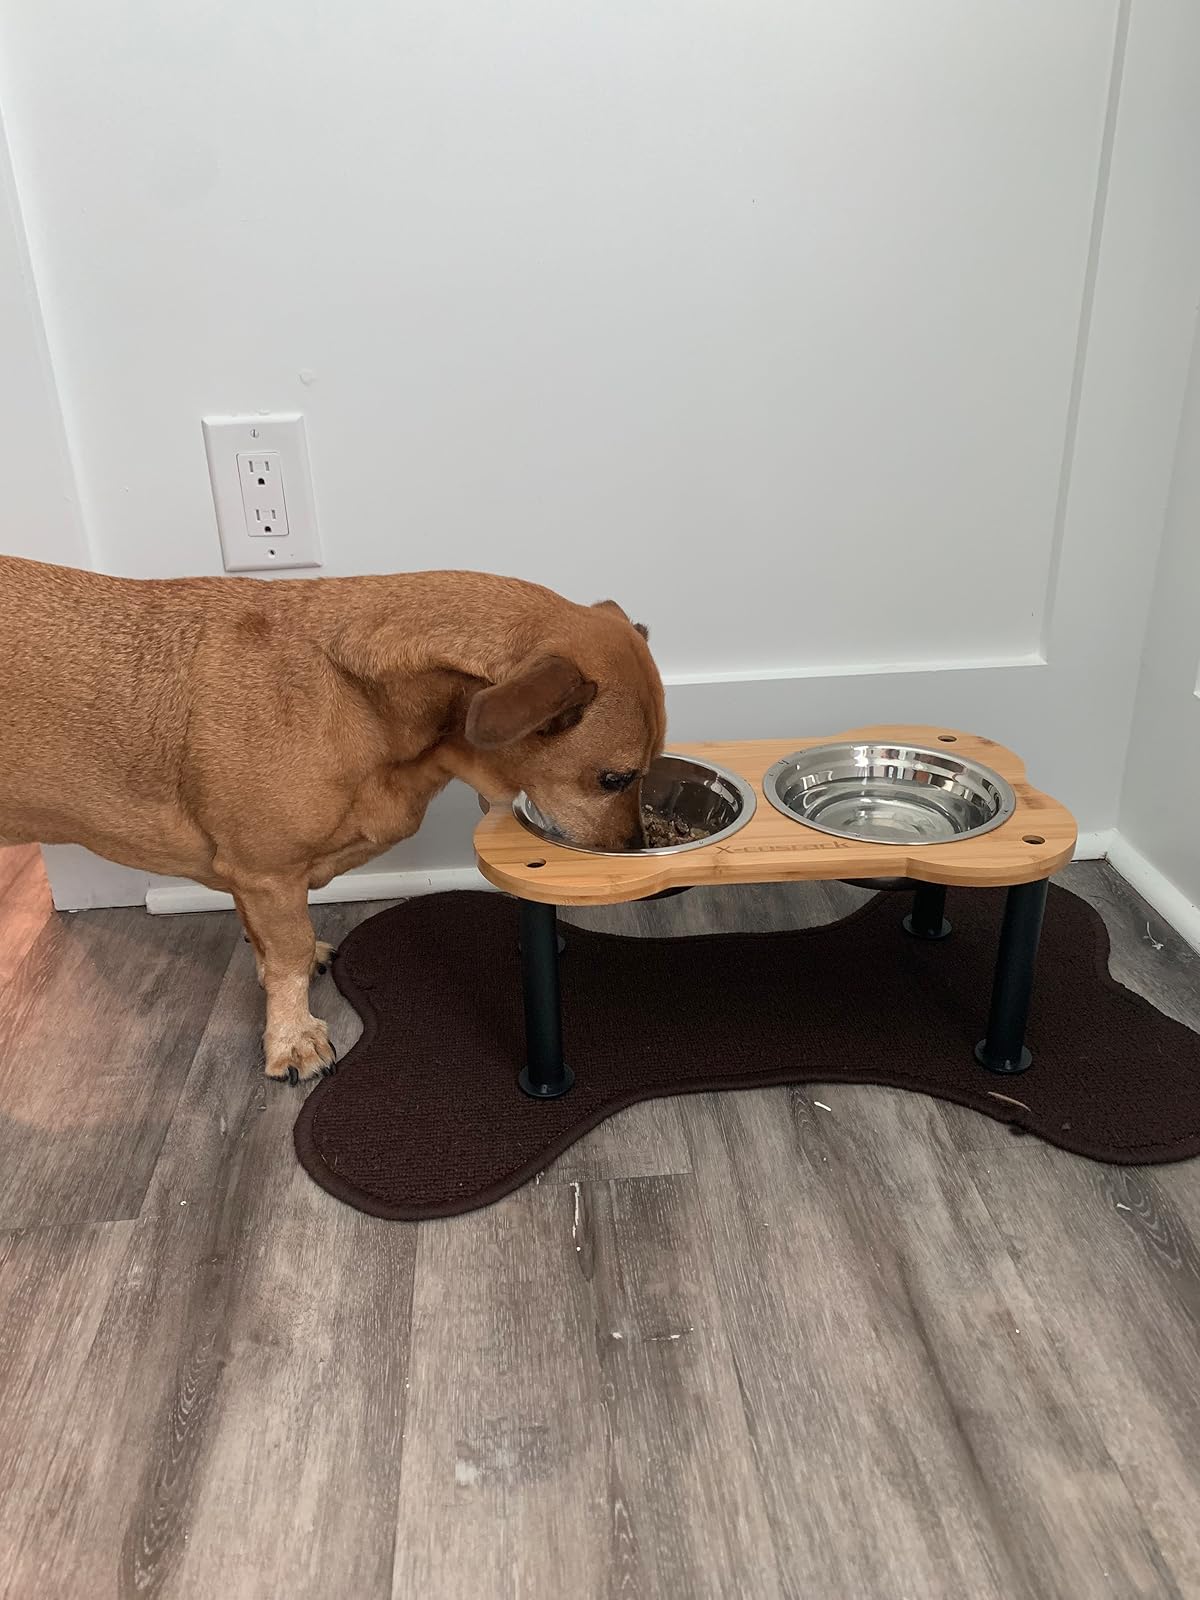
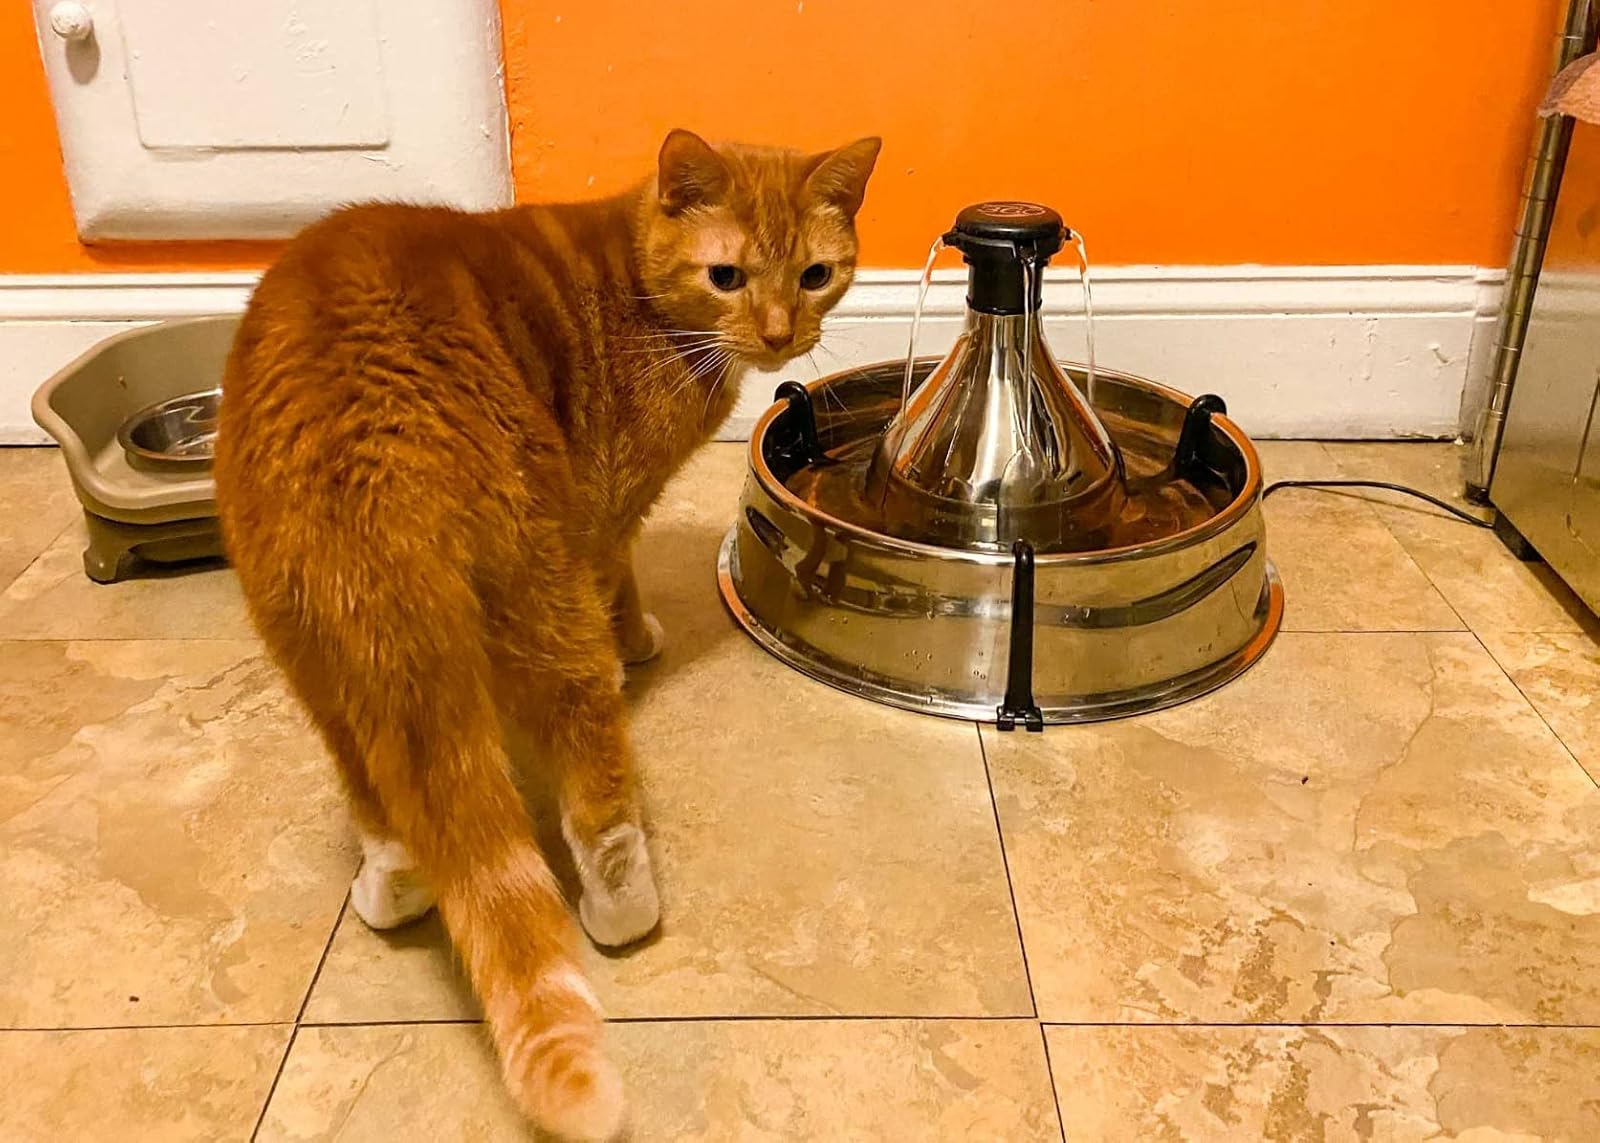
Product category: items_bowl
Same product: no